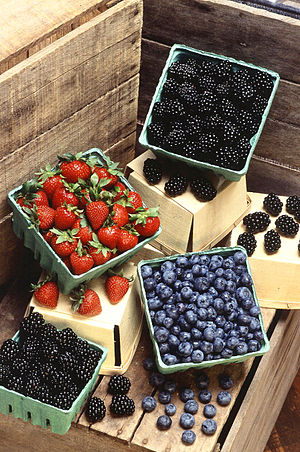
Bær
Billede af nogle få bærtyper. Jord- og brombærrene på billedet er dog ikke i biologisk forstand bær.
Botanisk er et bær en kødet frugt med flere kerner i, f.eks. tomat eller solbær. I daglig tale bruges ordet bær om mange små kødede frugter, særligt dem som er søde og/eller spiselige, også dem der som f.eks. jordbær og kirsebær botanisk set ikke er bær. Listerne nedenfor indeholder både bær i den botaniske forstand og i den folkelige.